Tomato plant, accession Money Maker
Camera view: vertical (180 deg); turntable rotation: 120 degrees
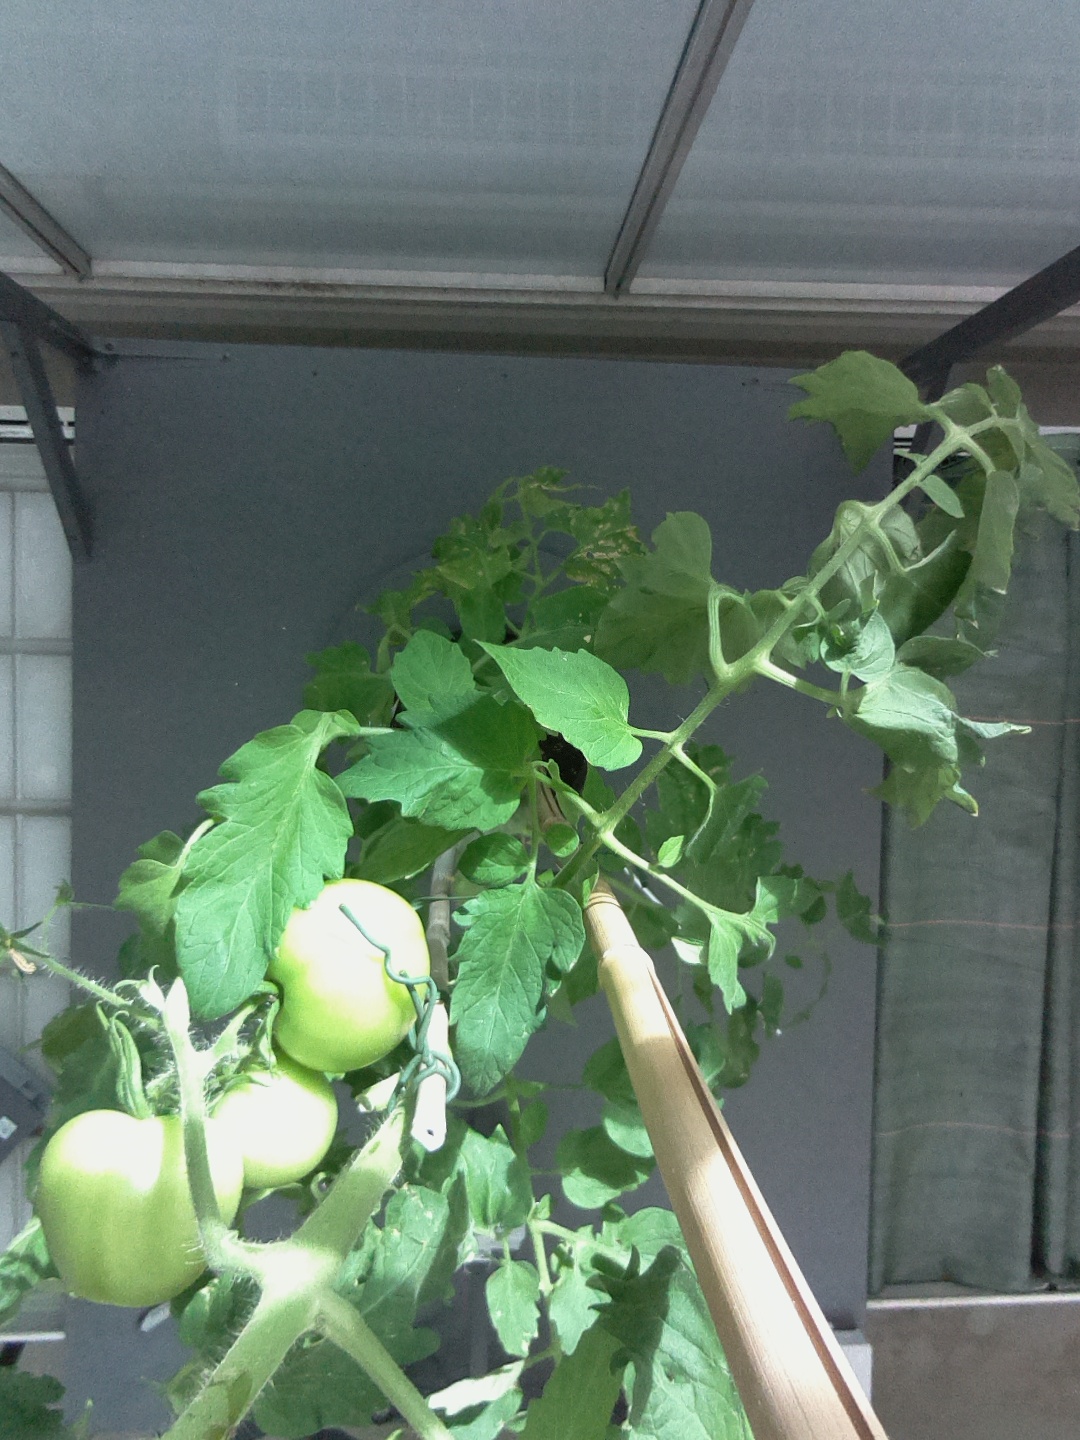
BBCH growth stage 75: 50%-60% of final fruit size